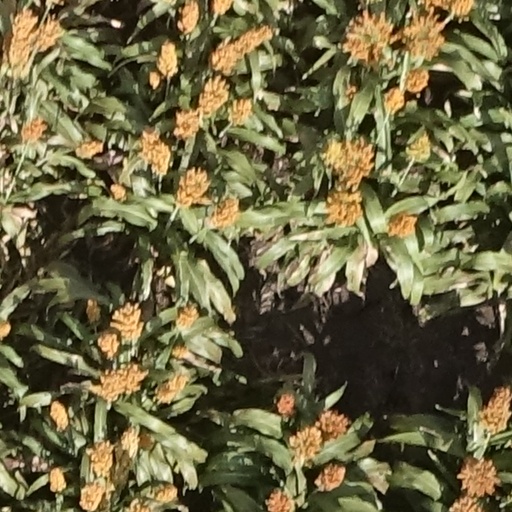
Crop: sorghum